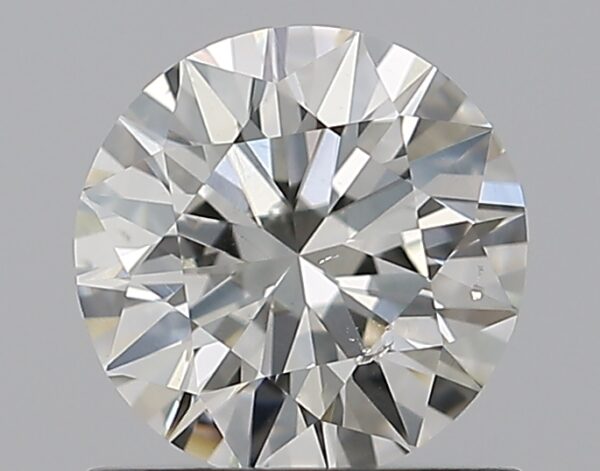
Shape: round
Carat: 0.9
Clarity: VS2
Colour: I
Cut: VG
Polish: EX
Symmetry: GD
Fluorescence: N
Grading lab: GIA
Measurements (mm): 6.08 x 6.18 x 3.85